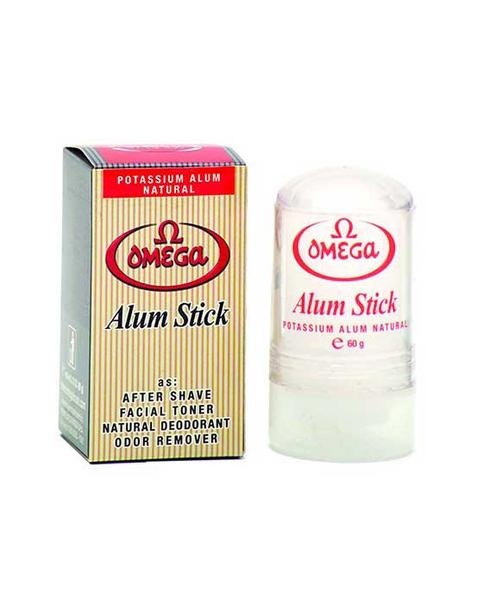
Omega Alum Stick 60g
Omega Alum Stick Made Of Natural Potassium Alum. Its Antiseptic & Astringent Properties Soothe & Heal Nicks & Cuts (60g) Made in Italy.
Brand: OMEGA
Category: Health & Beauty > Personal Care > Shaving & Grooming > Styptic Pencils